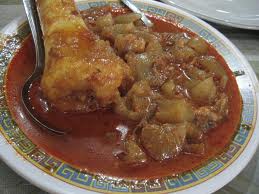
Label: gulai_tunjang